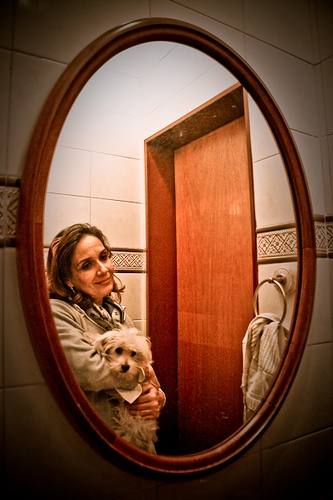
a woman holds a dog as she looks at her reflection in the mirror
A woman taking a picture of her dog and reflection in a mirror.
A women who is holding a dog looking into a mirror.
A woman holds a dog and looks in the mirror.
A woman standing in front of a mirror holding a dog.